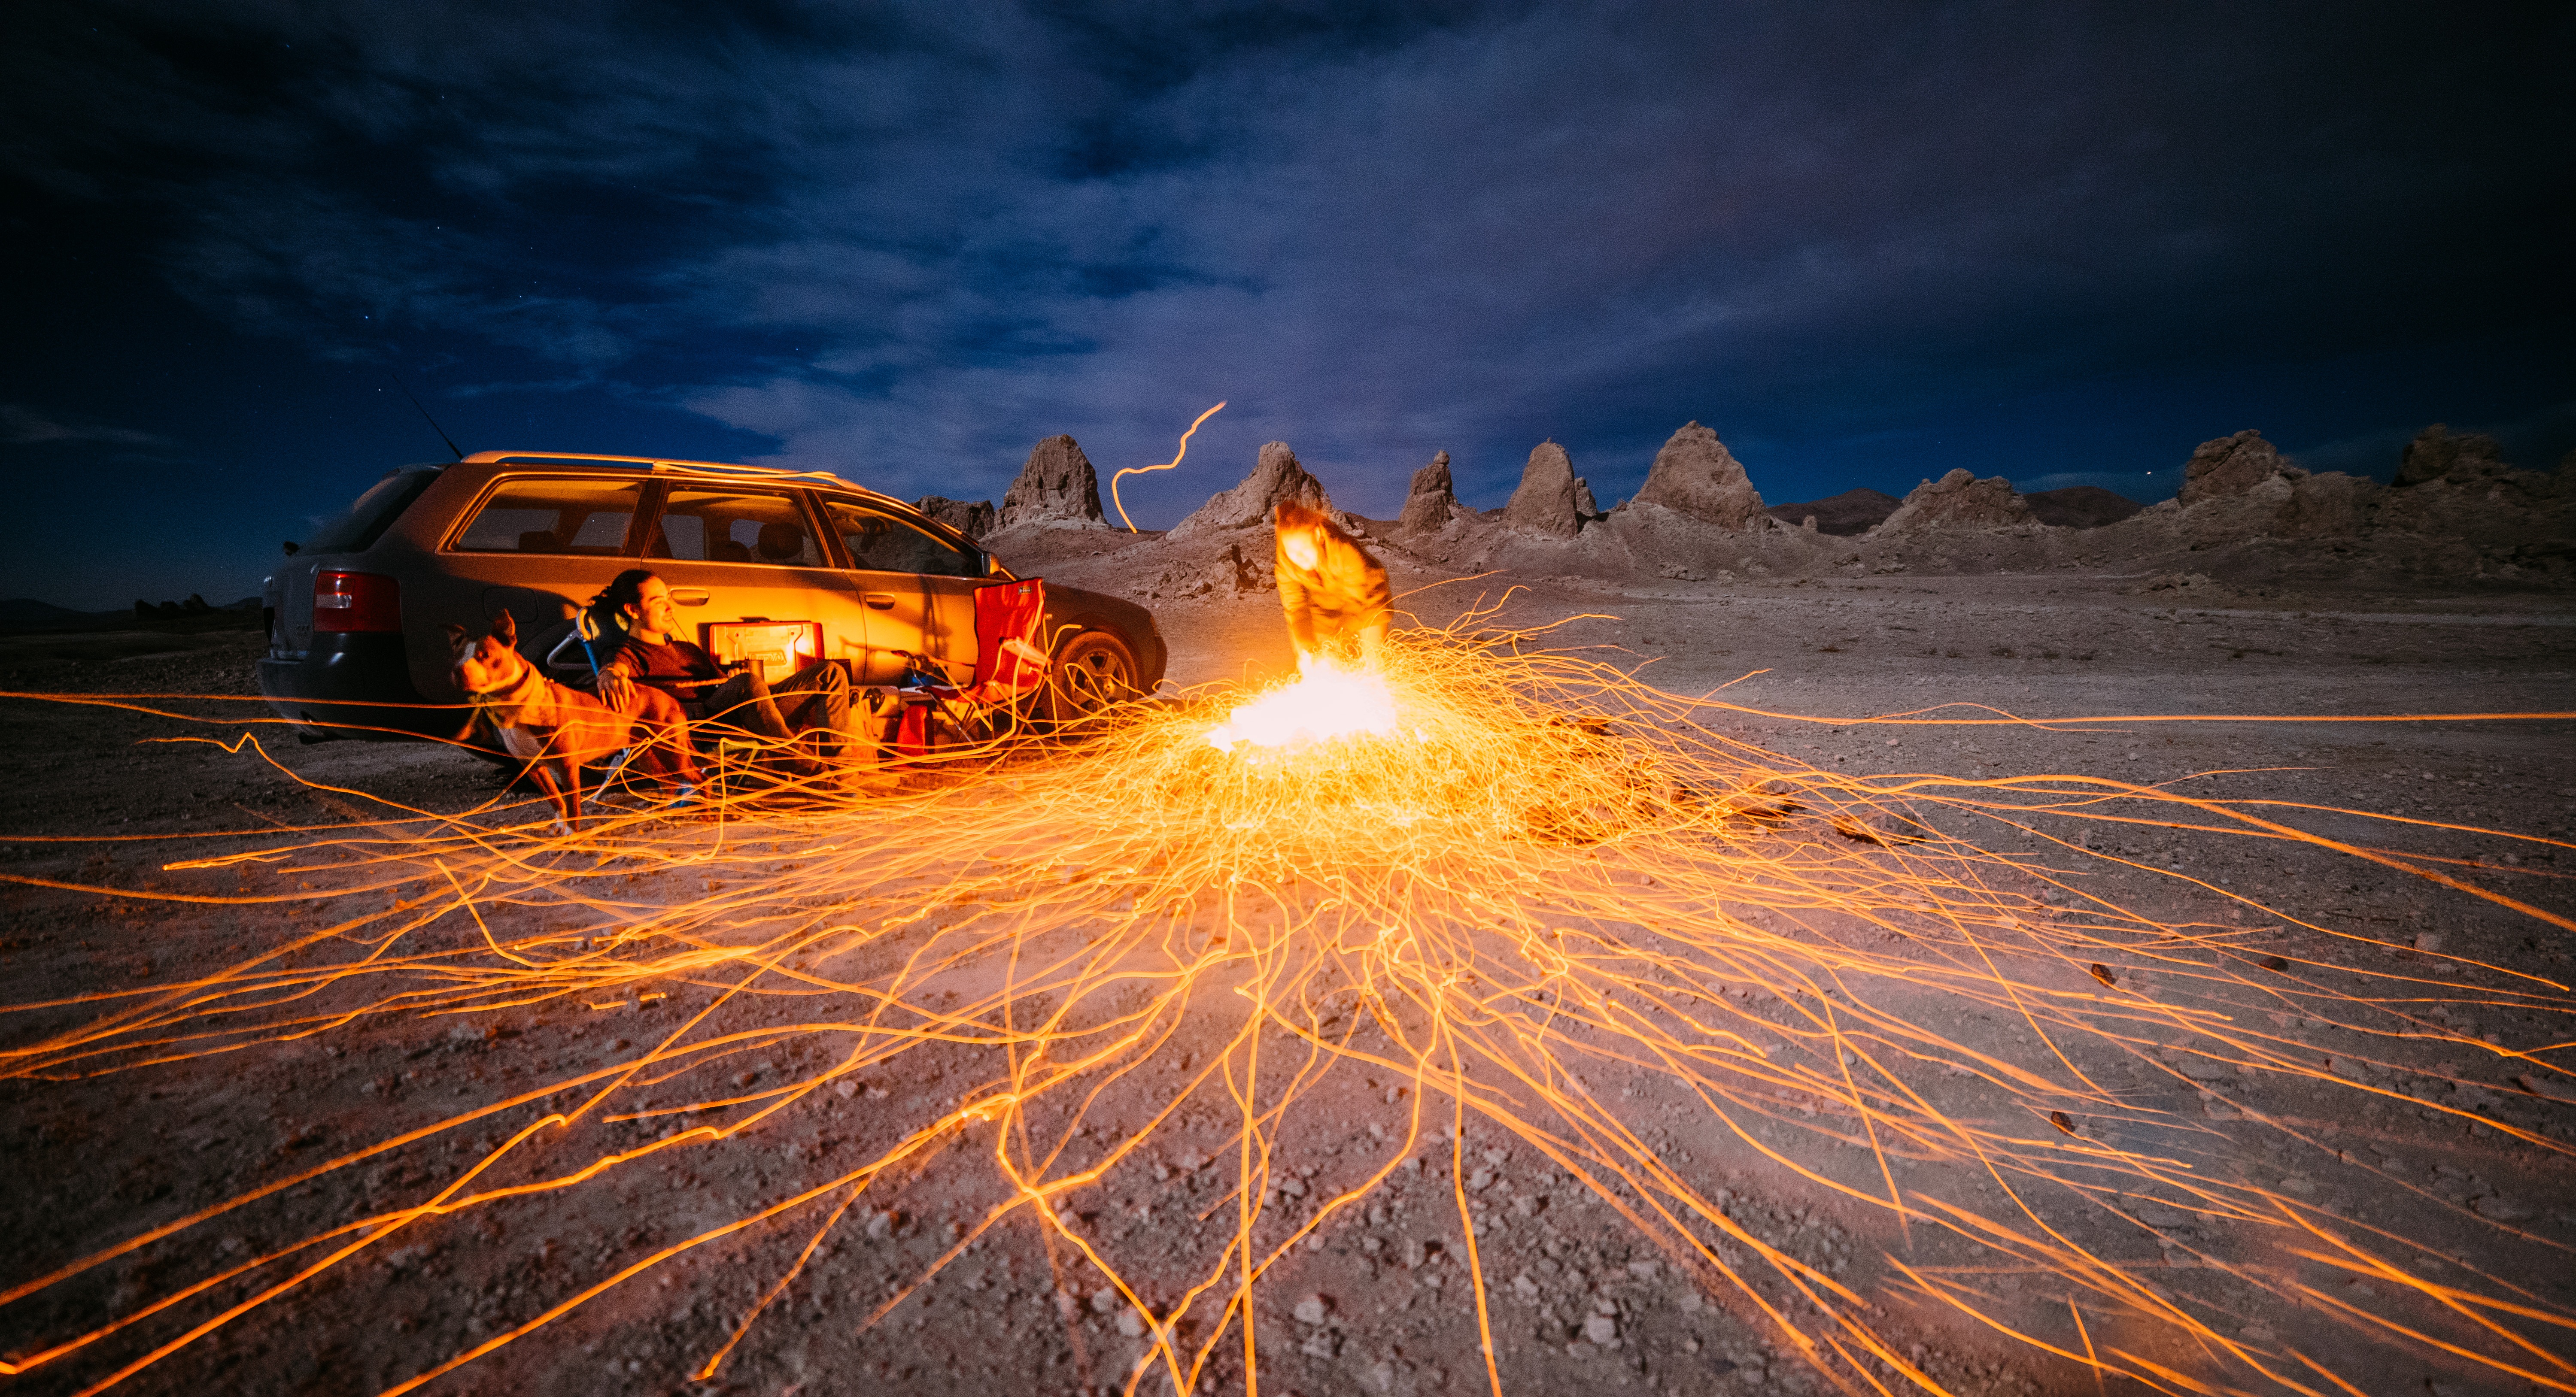
landscape, sand, snow, winter, light, sunrise, car, night, sunlight, desert, dusk, evening, vehicle, fire, bonfire, outdoors, lights, screenshot, light streaks, geological phenomenon